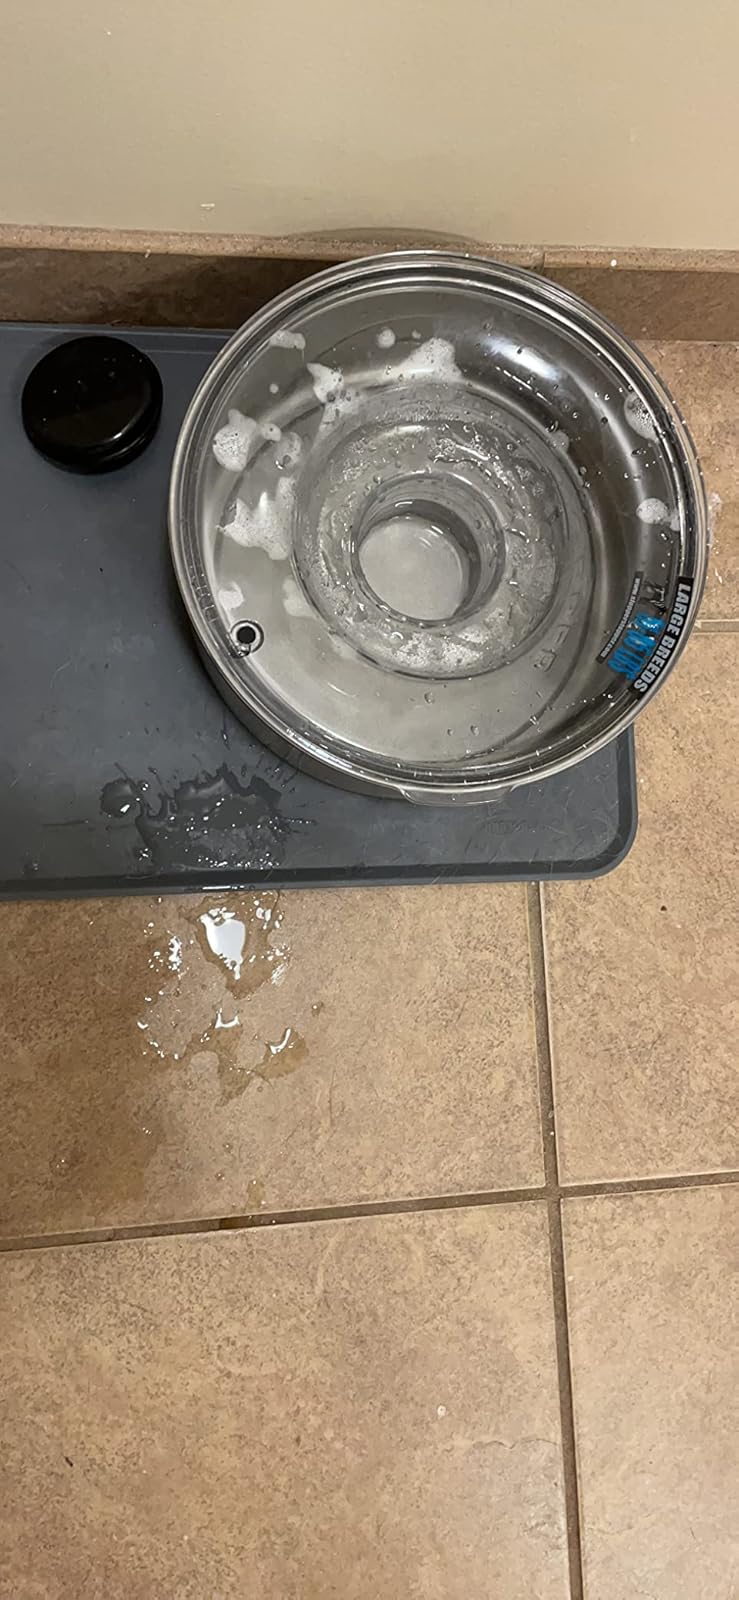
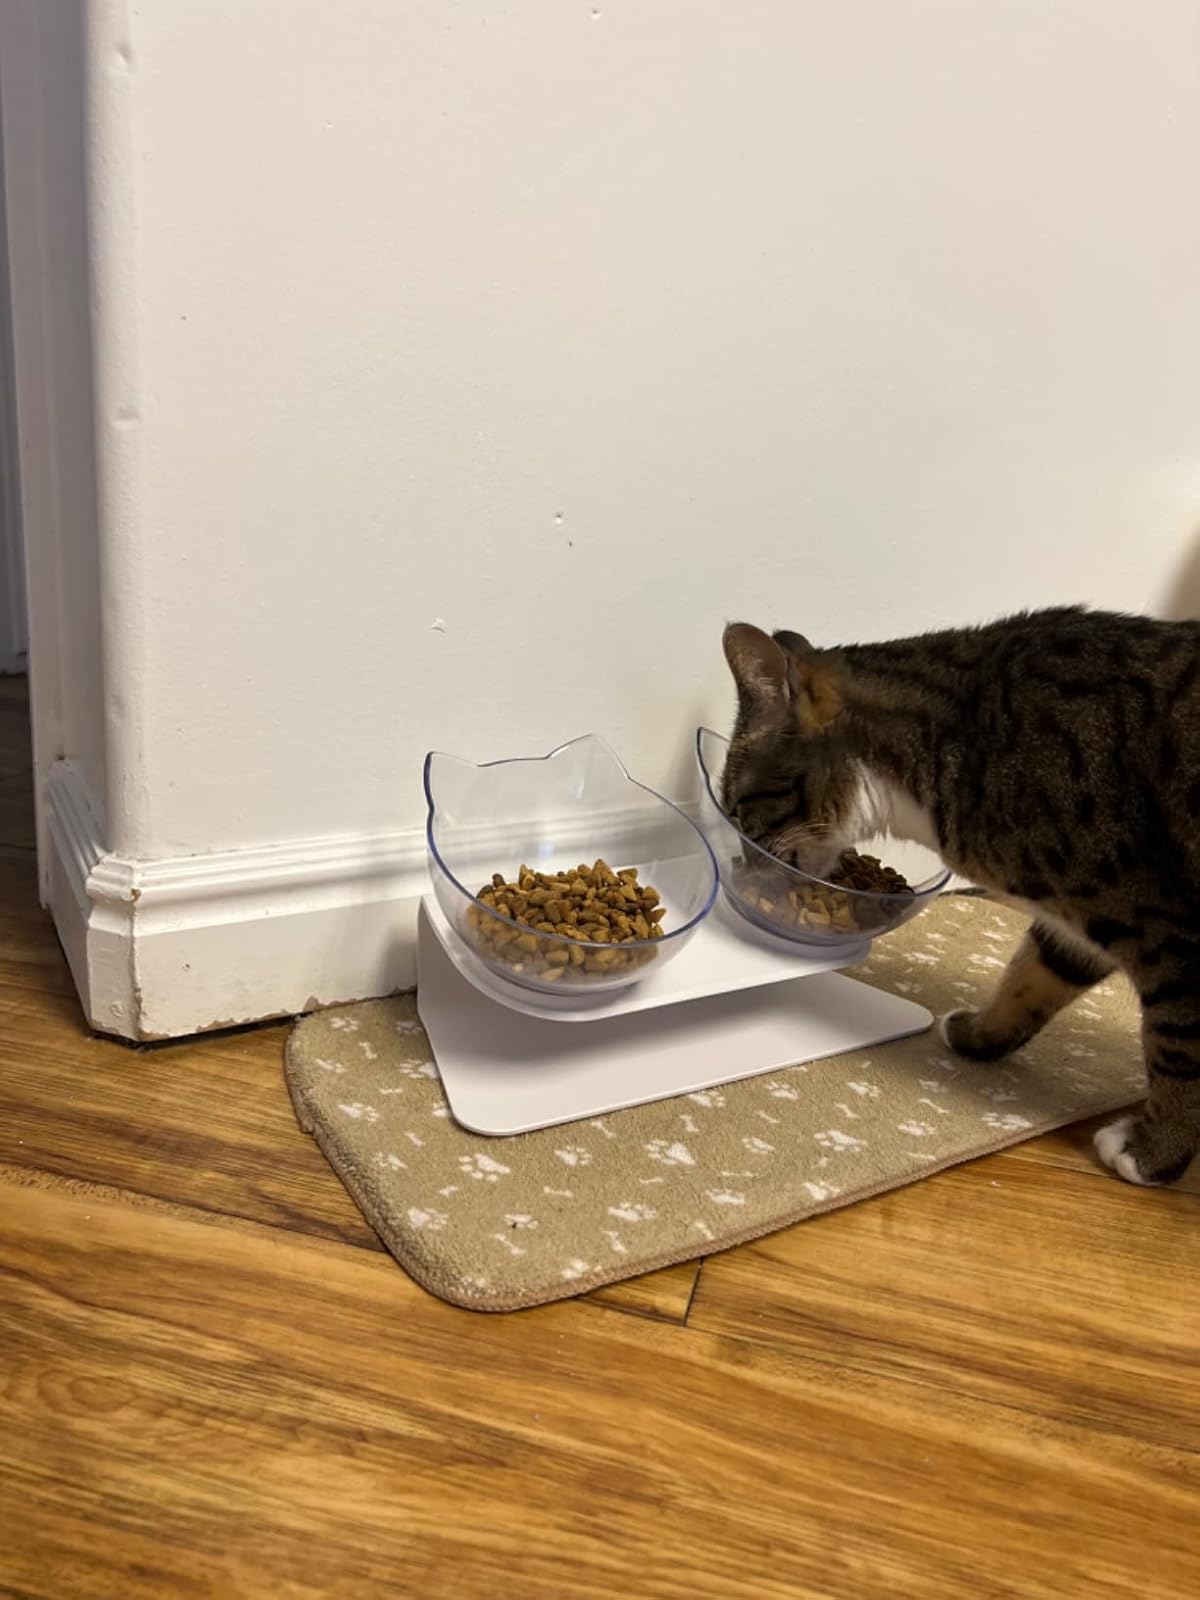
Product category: items_bowl
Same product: no